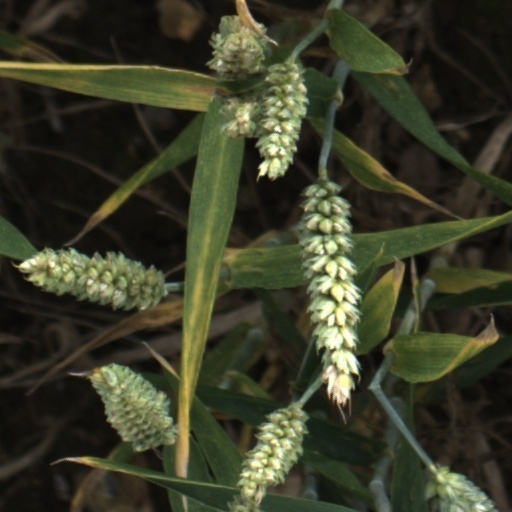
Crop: wheat